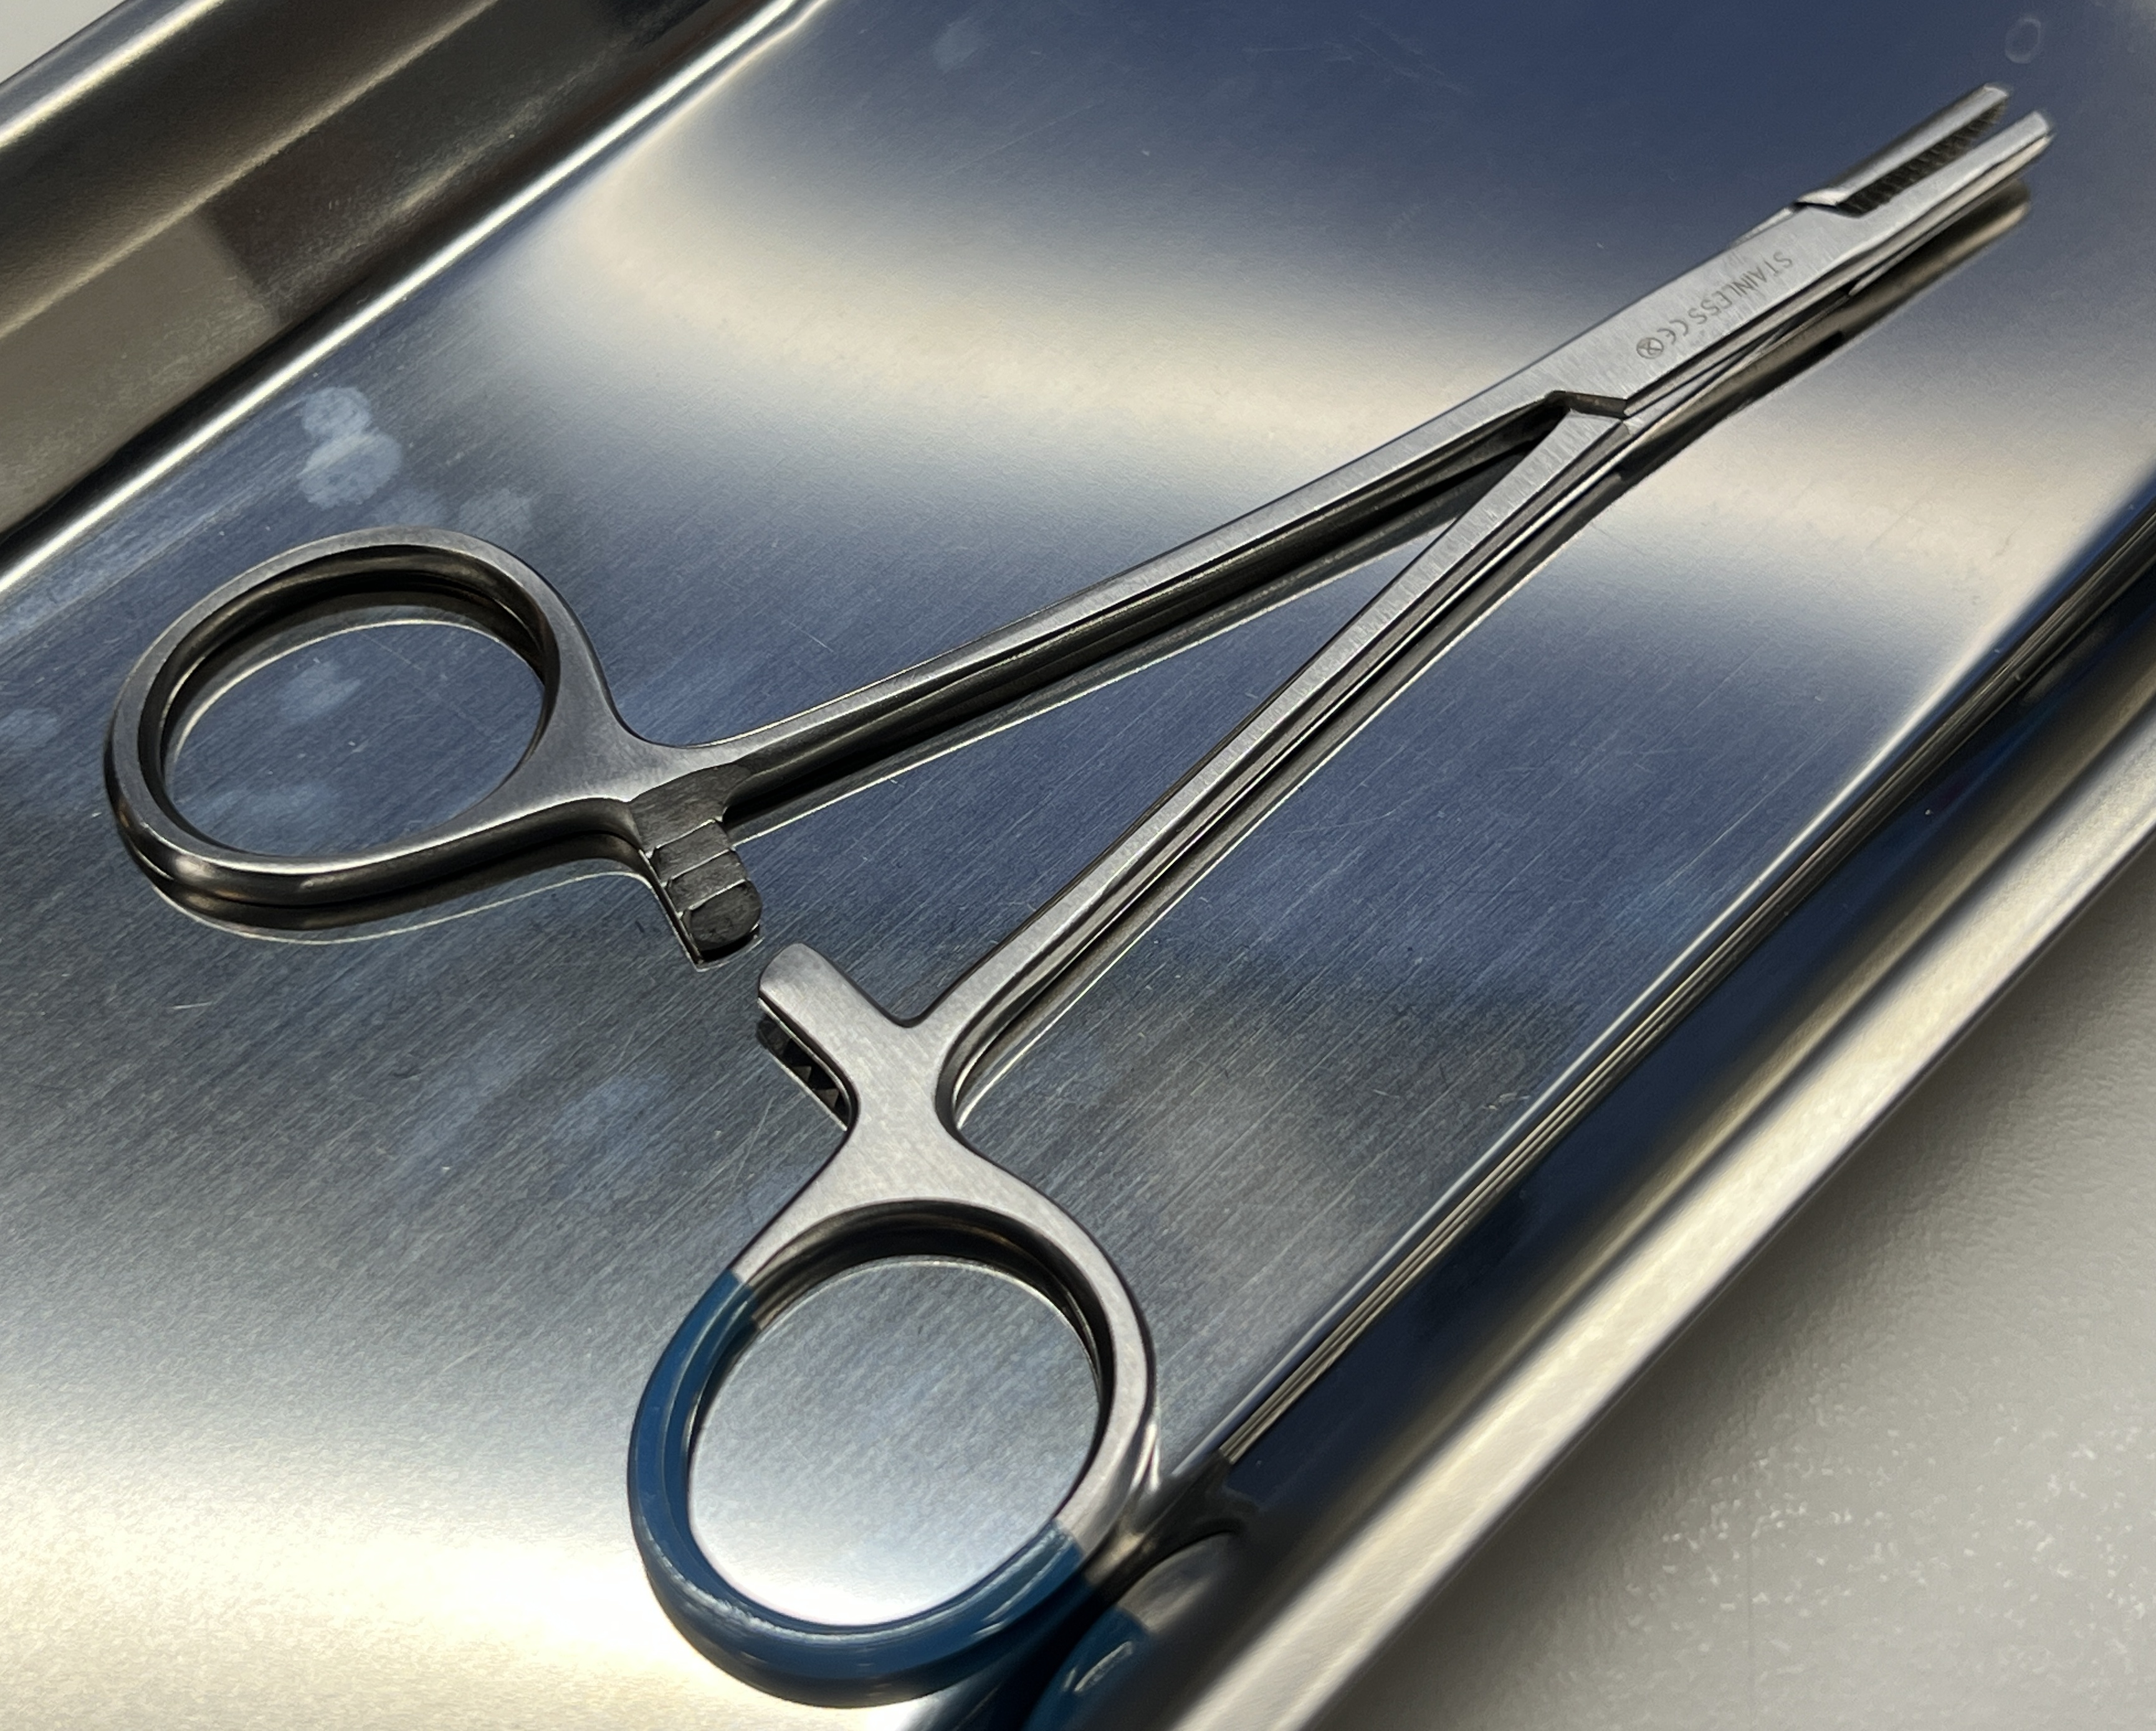
Hinged instrument state: open